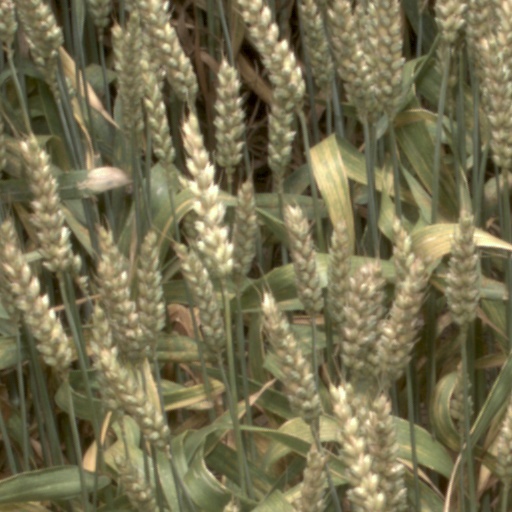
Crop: wheat